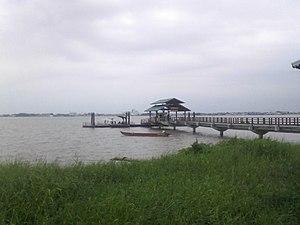
Cet article recense les zones humides d'Équateur concernées par la convention de Ramsar.